Describe the emotion expressed in this image:  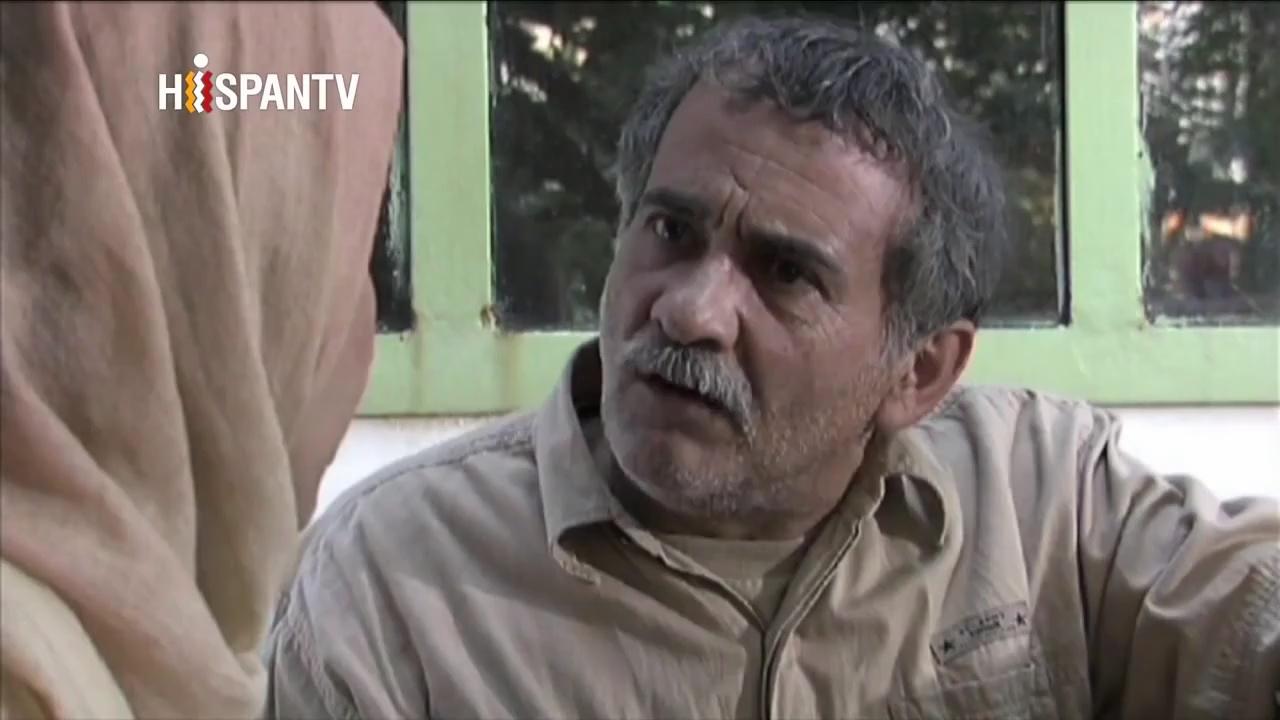
This person displays Pain, valence and arousal with low intensity.